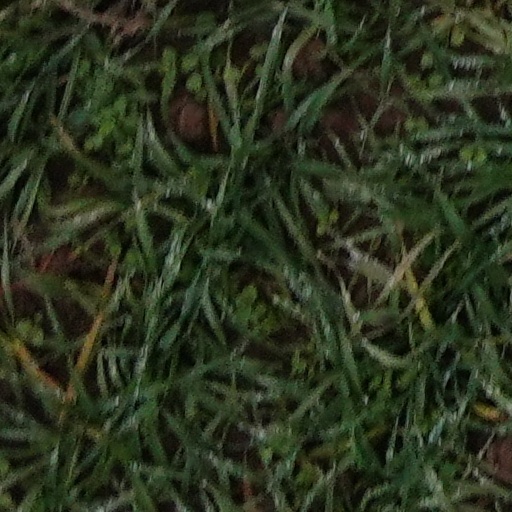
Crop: wheat